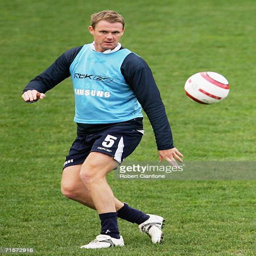
football player controls a ball during a training session